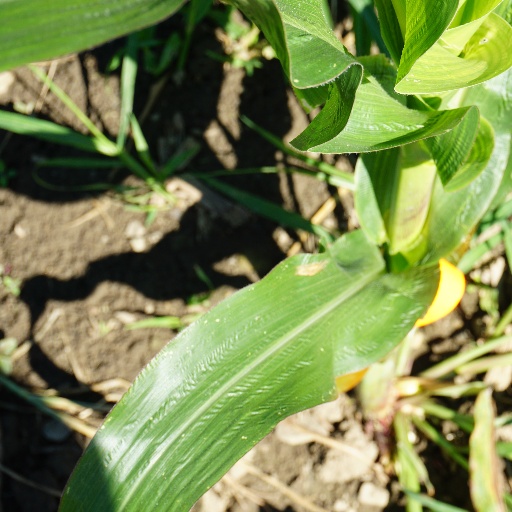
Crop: maize; corn